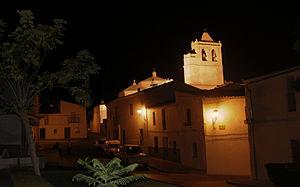
Guadalcanal est une commune de la province de Séville, dans la communauté autonome d’Andalousie, en Espagne.